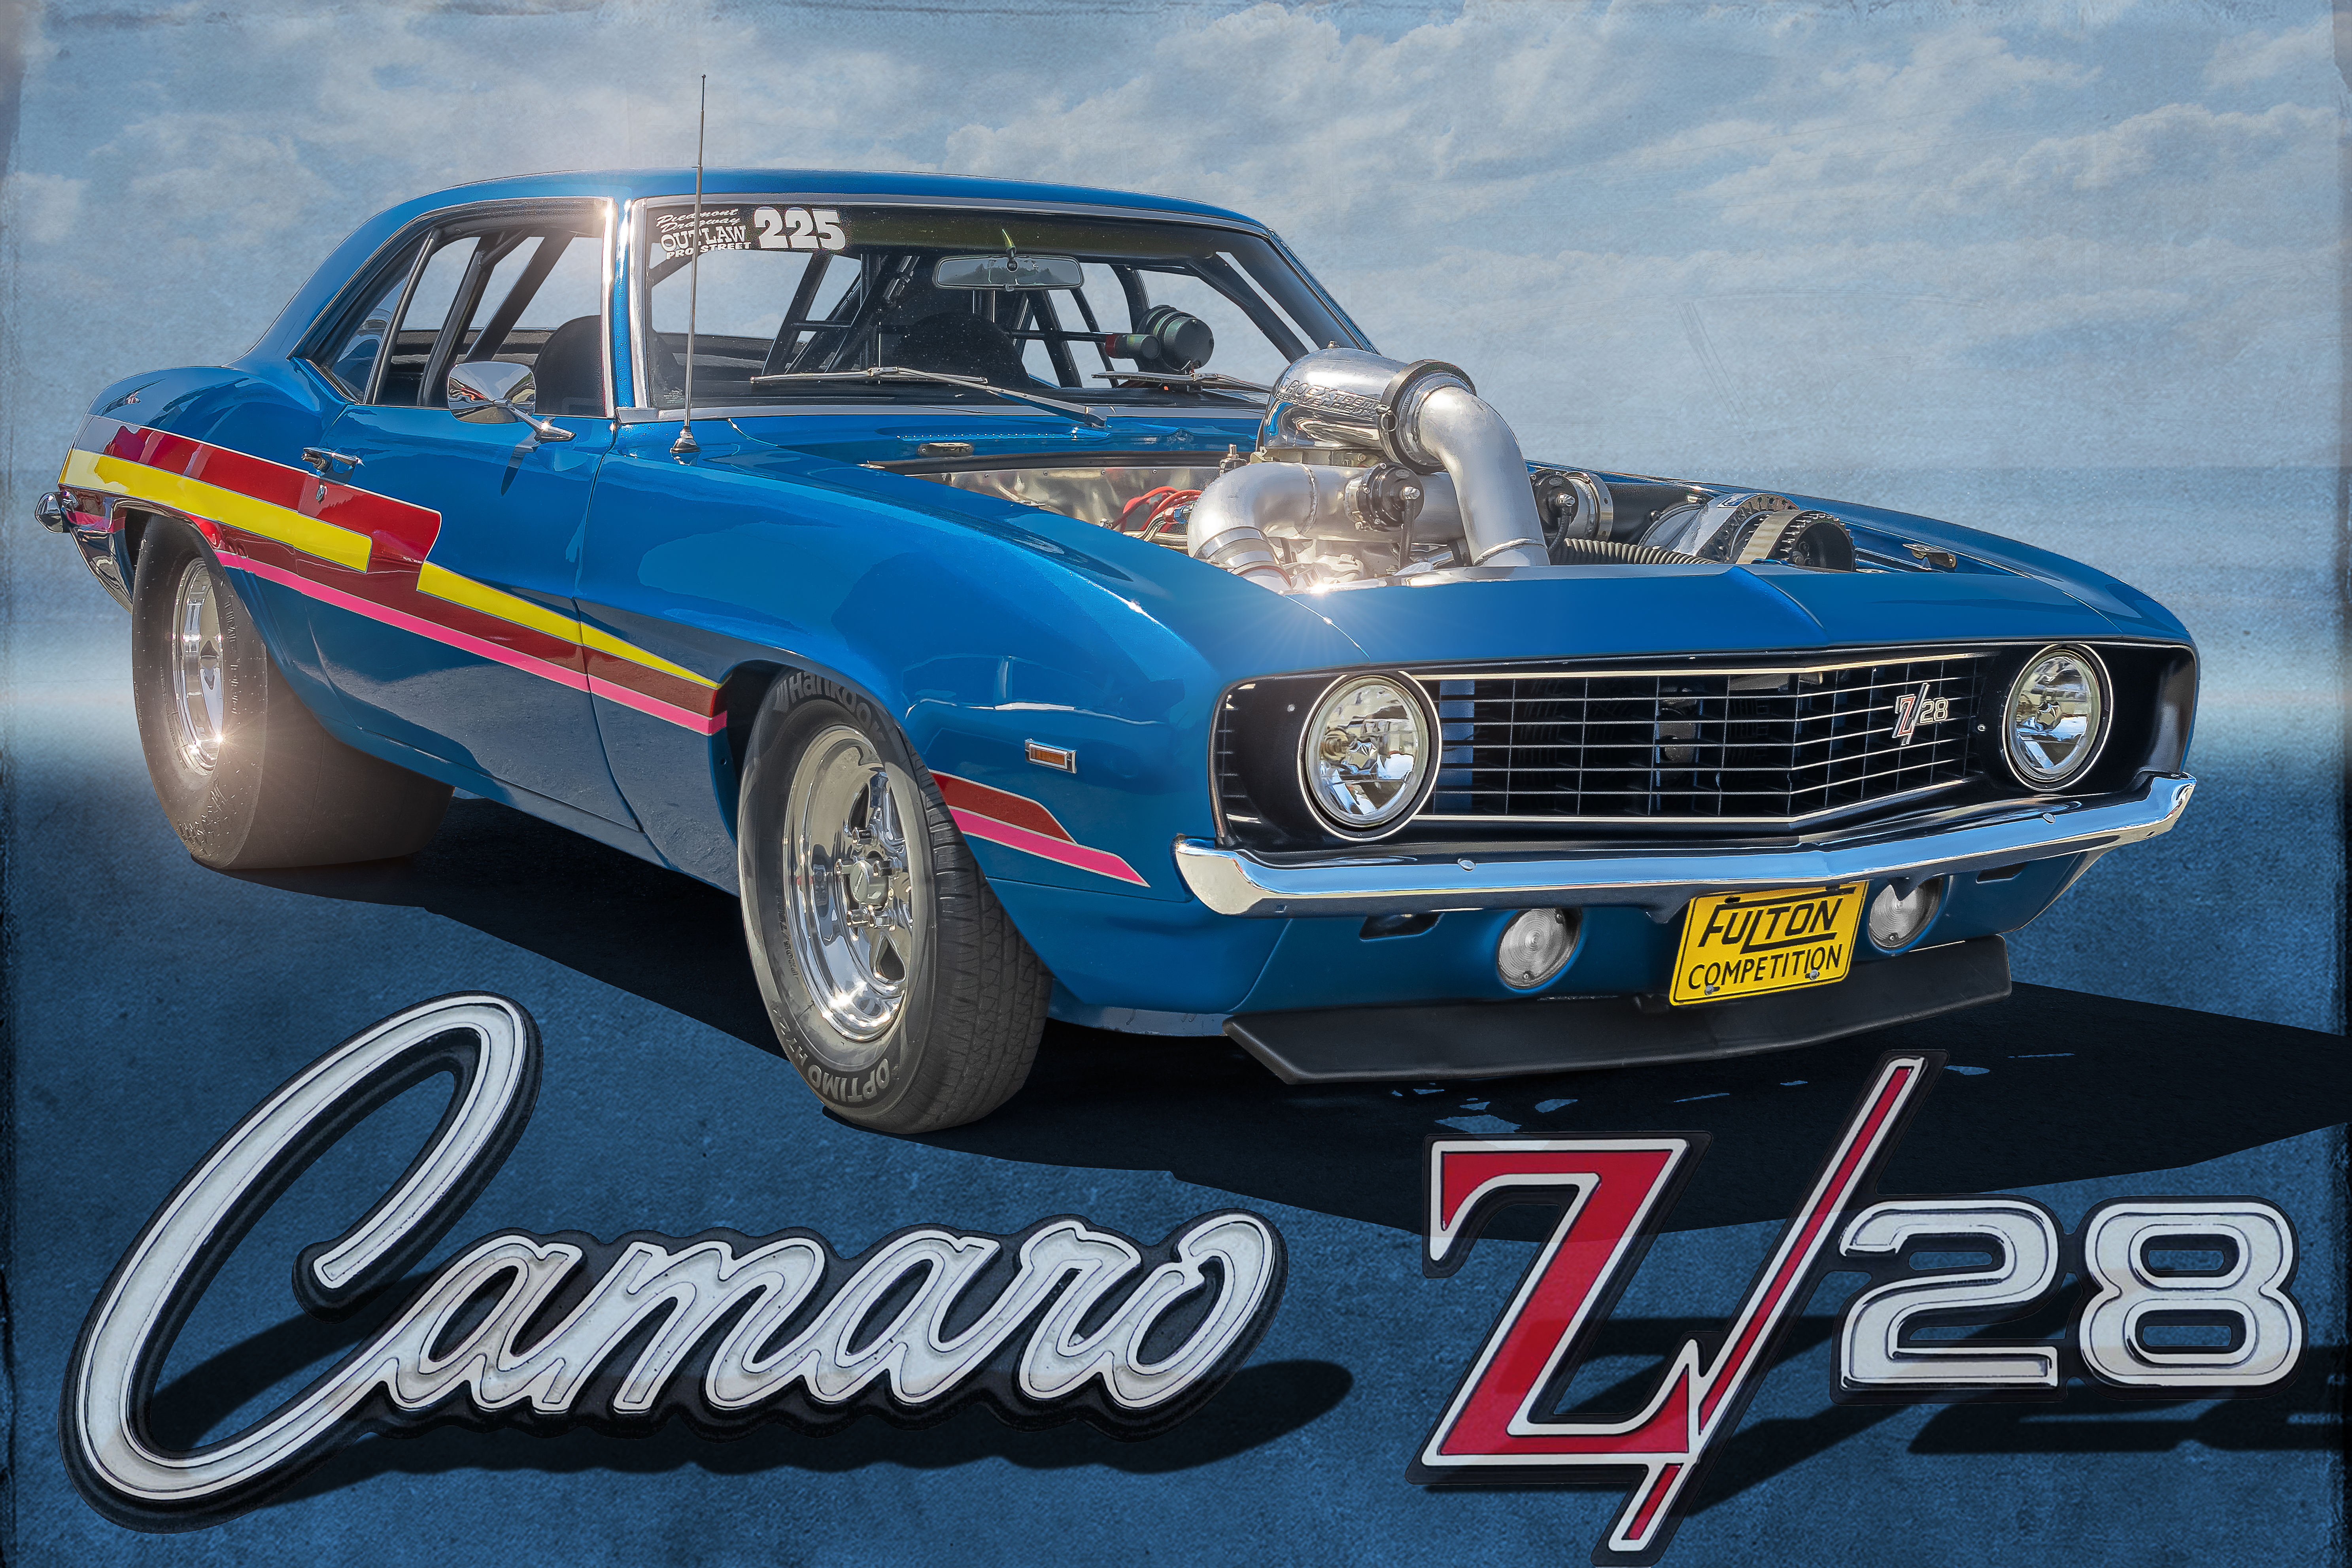
geotagged, newton, north carolina, united states, 2019 Dale Earnhardt Chevrolet Auto Show, 2019 Dale Earnhardt Chevrolet Car Show, 2019 The Dale Earnhardt Chevrolet Car Show Newton North Carolina, america, American Car Show, American Classic Car, American Muscle Car, auto, automobile, automotive photography, Automotive Portrait, Bad Ass Car, Camaro Z28, car, car photo, car photography, Car Photos, Car Portrait, Car Portraiture, car show, Car Show Photography, Carolina Car Show, Catawba County, Catawba County NC, Catawba County North Carolina, chevrolet, Chevrolet Dealership, Chevy Camaro, Chevy Camaro Z28, classic, classic auto, classic automobile, classic car, Classic Vehicle, coche, Dale Earnhardt Car Show, Dale Earnhardt Chevrolet, Dale Earnhardt Chevrolet Car Show 2019, Drag Car, fast car, Heartbeat Of America, Highway 16 North Carolina, hot rod, muscle car, NC Car Show, Newton NC, North Carolina Car Show, performance car, Photoshop Lens Blur, Pro Street, Prostreet, supercharged, The Dale Earnhardt Chevrolet Auto Show, usa, vehicle, land vehicle, coupe, sedan, drag racing, Yenko camaro, automotive design, bumper, hood, sports car, hardtop, motorsport, racing, custom car, auto racing